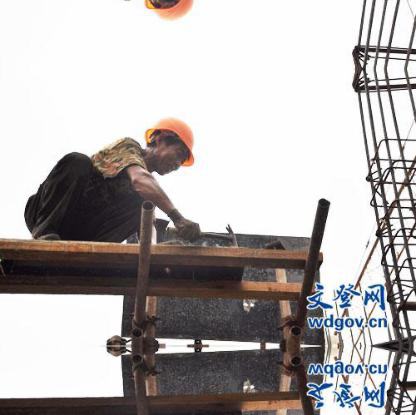
Objects in the image:
label: helmet
label: helmet